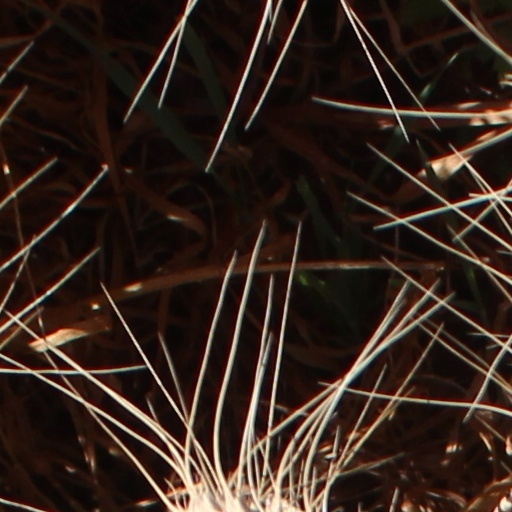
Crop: wheat